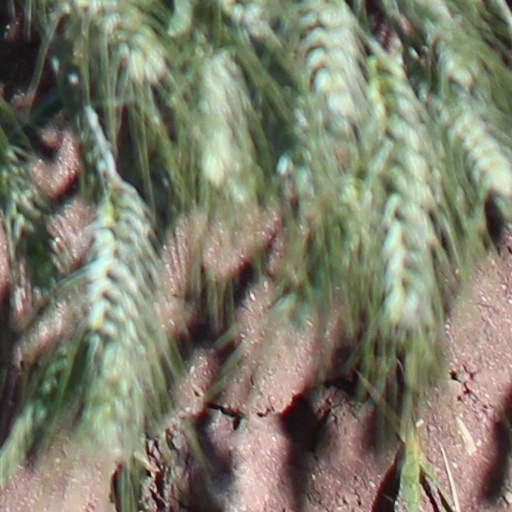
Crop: wheat